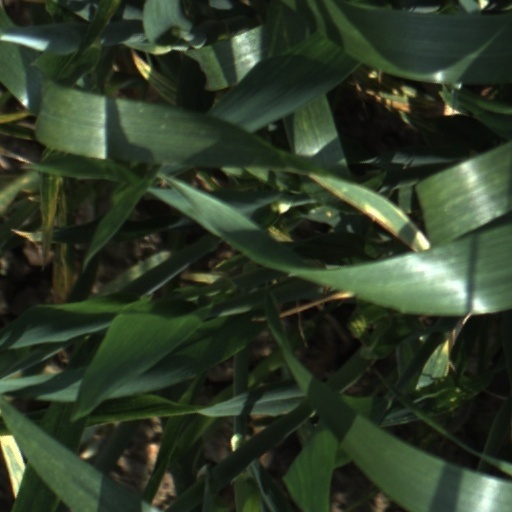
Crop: wheat